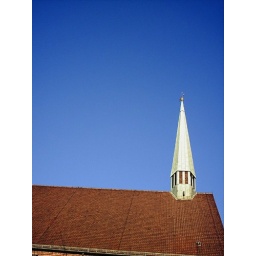
under the Bremer deep blue sky